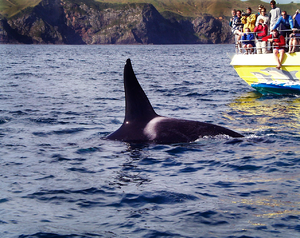
Spækhugger / Spækhuggere og det moderne menneske / Populærkultur
Spækhuggersafari i New Zealand
Spækhugger (Orcinus orca), Paihia, New Zealand
Spækhuggeren er en tandhval, der tilhører delfinfamilien og er den største delfinart i verden. Den er efter areal det næstmest udbredte pattedyr på jorden og findes i alle jordens have, fra de arktiske regioner til de tropiske have. Den lever af både fisk, havskildpadder, havfugle, hajer, sæler, søkøer og endda andre tandhvaler, hvilket placerer spækhuggeren øverst i den maritime fødekæde. Spækhuggere er ligeledes kendt for at angribe bardehvaler, især gråhvaler og blåhvaler.